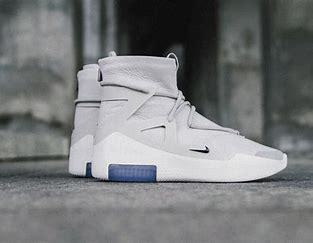
Brand: Nike
Model: Fear of God